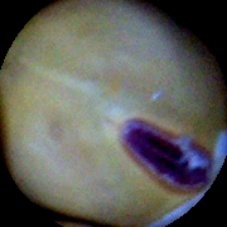
Label: Immature